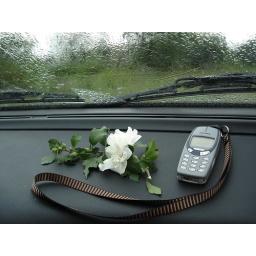
moblie in car approach the flower mean that the flower become everyhting beautiful even this old one(mobile).